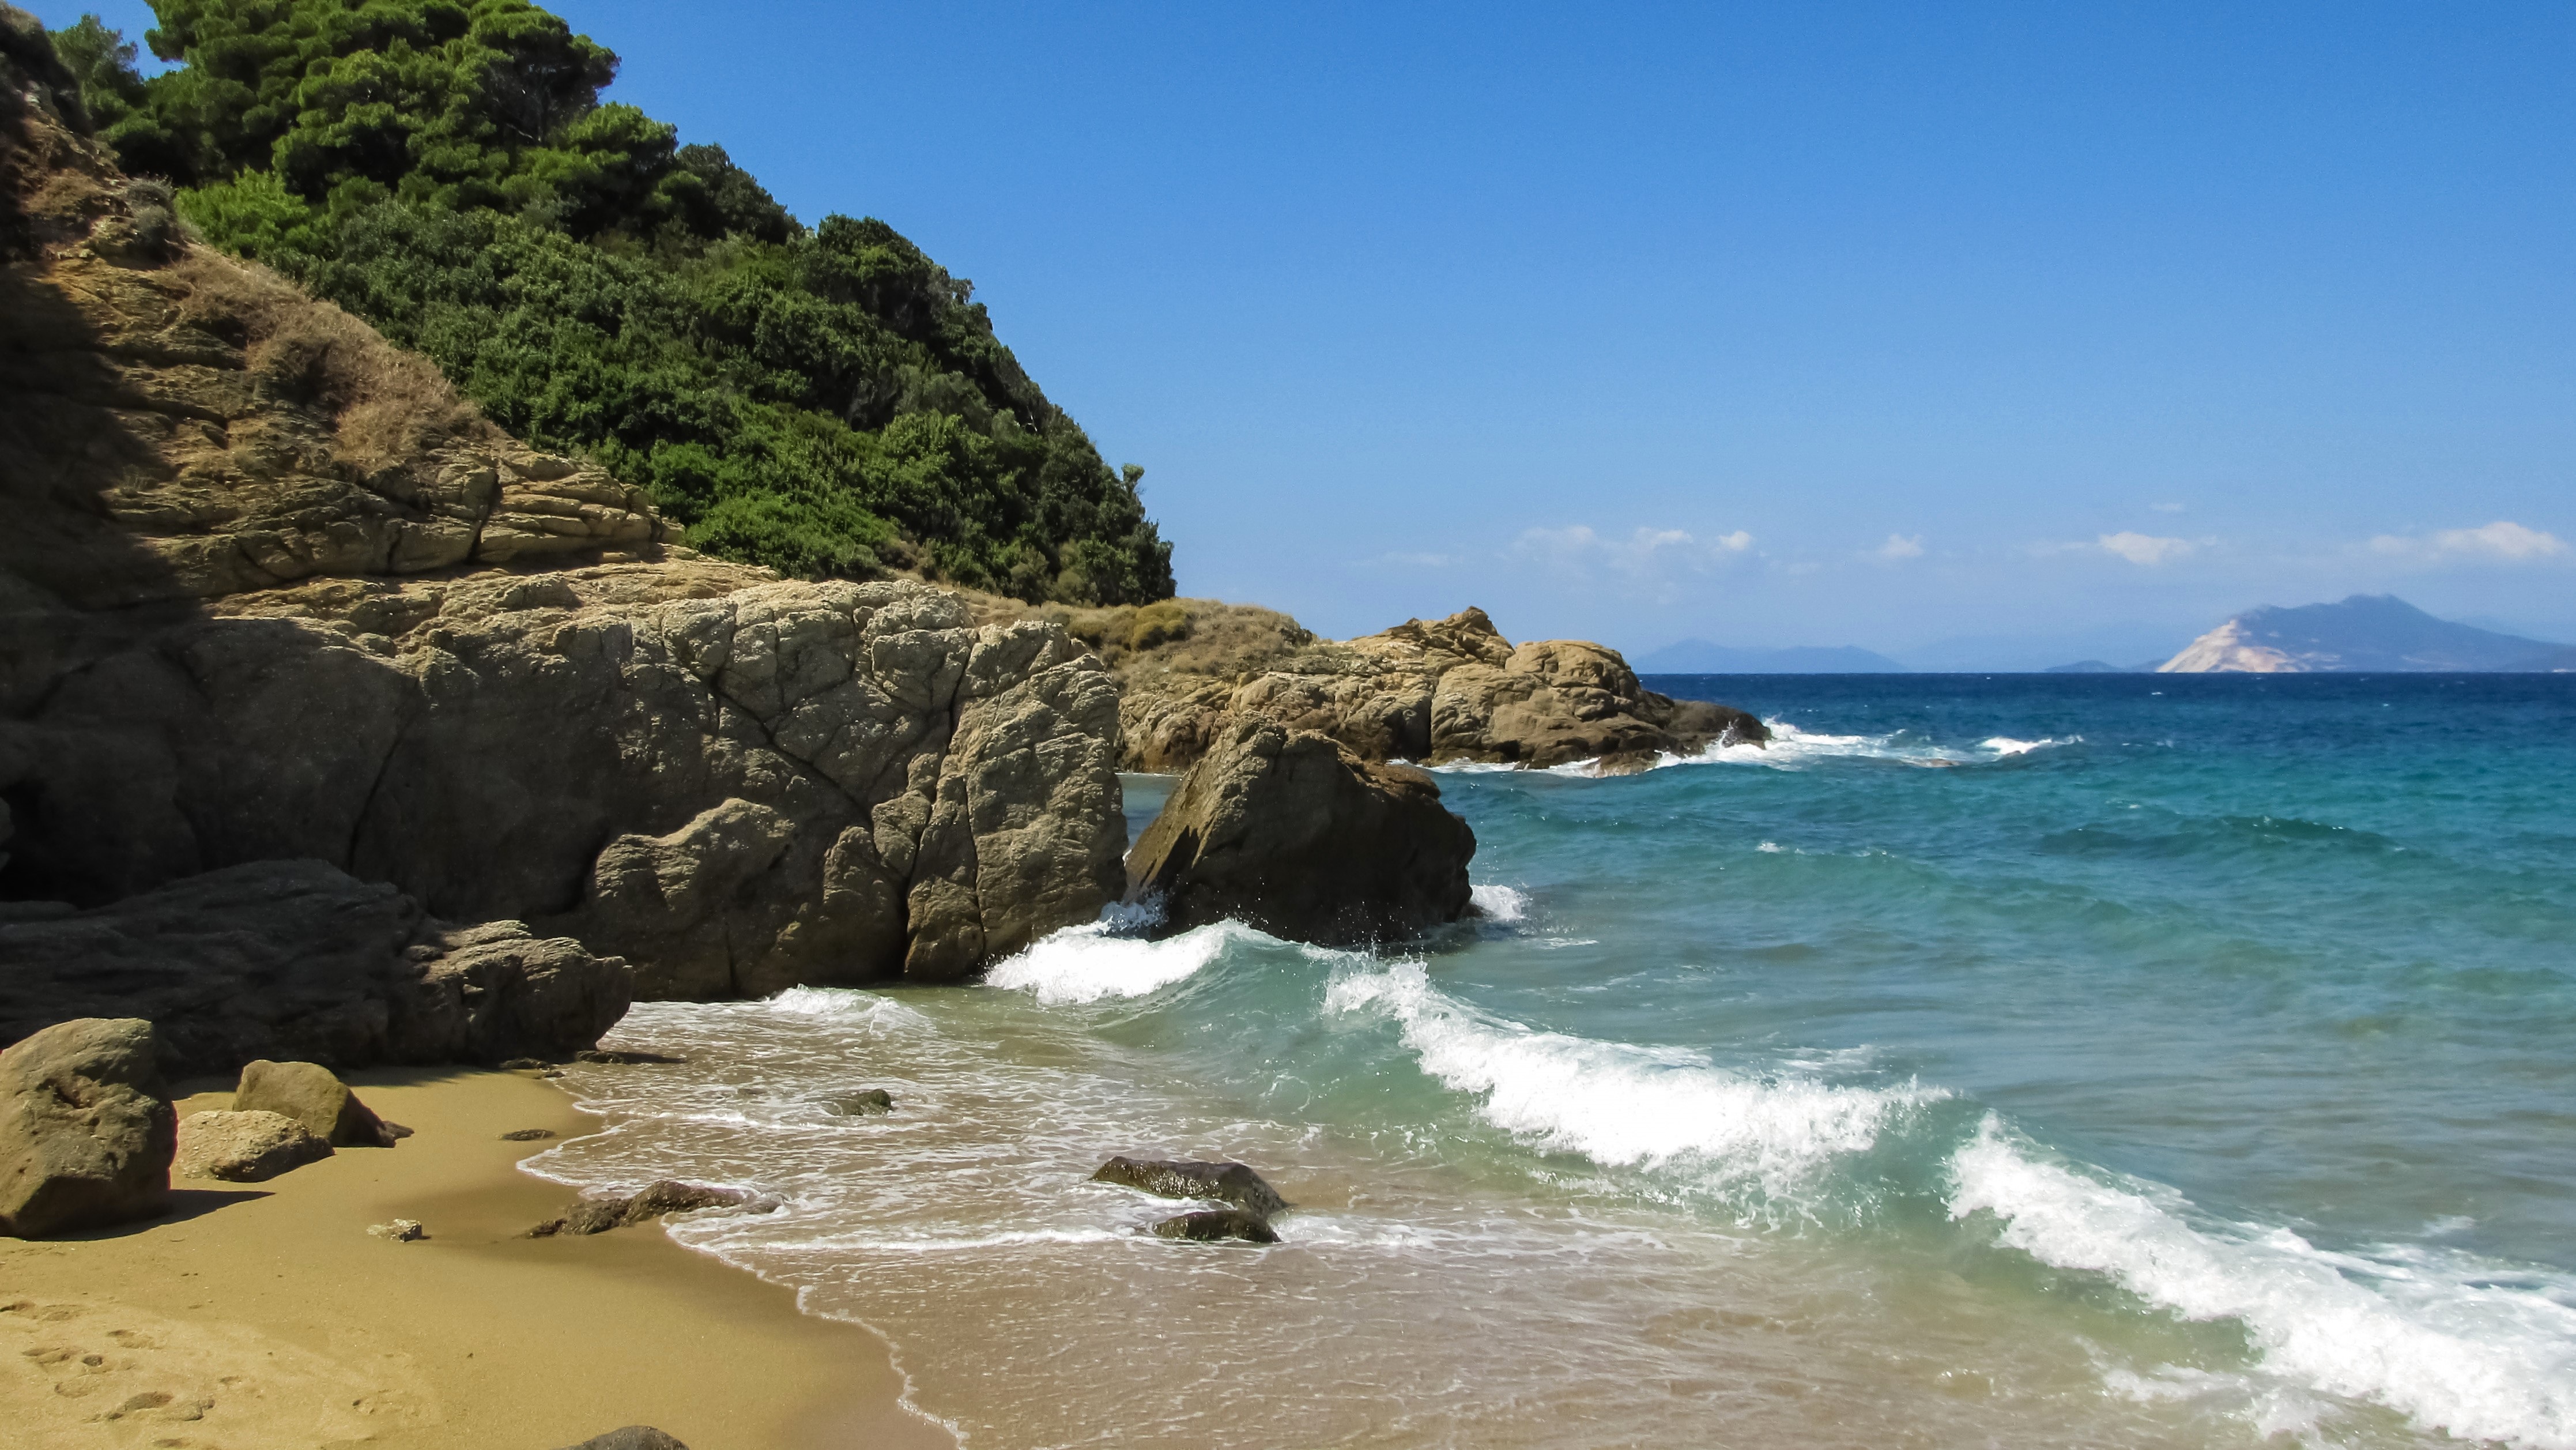
beach, sea, coast, rock, ocean, shore, summer, vacation, travel, cliff, cove, scenic, bay, island, blue, tourism, banana, terrain, body of water, greece, cape, skiathos, islet, aegean, touristic, landform, sporades, geographical feature, wind wave